Palazzo Muti

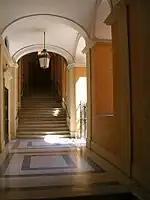
Palazzo Muti. Stairs leading from the courtyard to the piano nobile.

The Muti Papazzurri complex of residences was rented in its entirety at the expense of the Pope through the Apostolic Camera from the Marchese Giovanni Battista Muti and his widowed mother the Marchesa Alessandra Millini Muti in 1719 for James Stuart (the "Old Pretender"), and Maria Klementyna Sobieska as their Roman residence. The Popes Clement XI and Innocent XIII considered the couple to be the rightful and, more importantly, Catholic King and Queen of England, Scotland and Ireland. The cousin of Pope Innocent XIII, Francesco Maria Conti, from Siena, was here the "Gentiluomo di Camera" (Gentleman of the Bedchamber) in the little Roman Jacobite court.